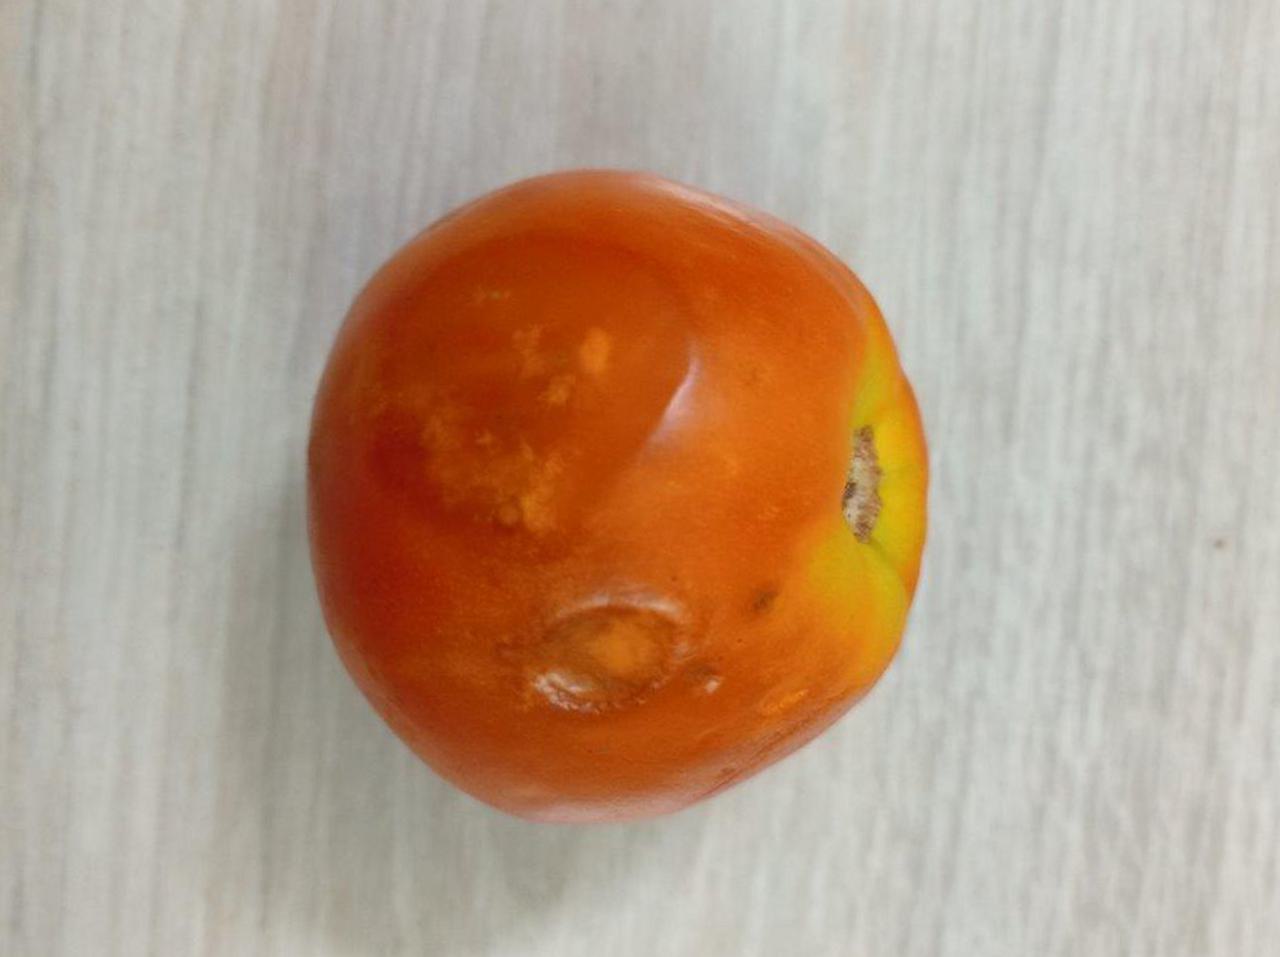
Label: Rotten